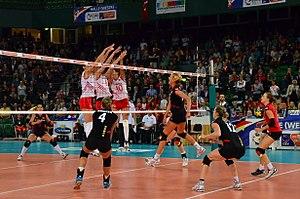
L'équipe d'Allemagne de volley-ball féminin est composée des meilleurs joueuses allemandes sélectionnées par la Fédération allemande de volley-ball. Elle est actuellement classée au 9ᵉ rang de la Fédération Internationale de Volleyball au 4 janvier 2014.